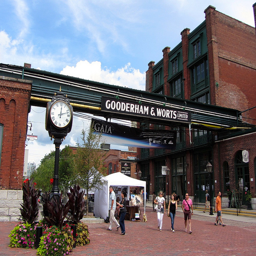
A crowd of people walking outside of a tall brick building.
some people are walking around a large plaza
People walking down a street where a street vendor is set up and an old clock is surrounded with flowers.
People walking near a building with tent and clock.
There are many people walking on the side walk.